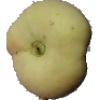
Label: images